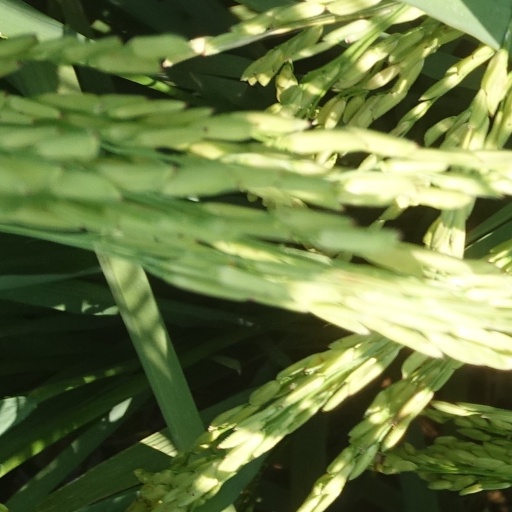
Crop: rice